Tommy Milone

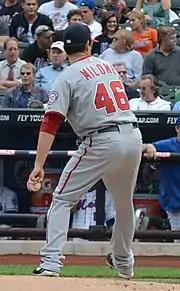
Milone pitching for the Washington Nationals in 2011

Milone was drafted by the Washington Nationals in the 10th round of the 2008 Major League Baseball Draft.